Olof Wallin

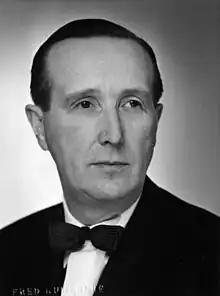
1963

Olof Wallin (22 January 1913 – 26 September 1971) was a Finnish sailor. He competed in the 8 Metre event at the 1936 Summer Olympics.